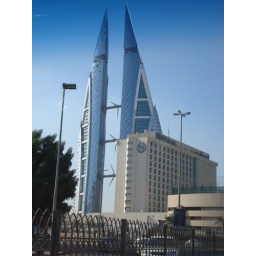
The blue towers are also called the twin towers in Bahrain